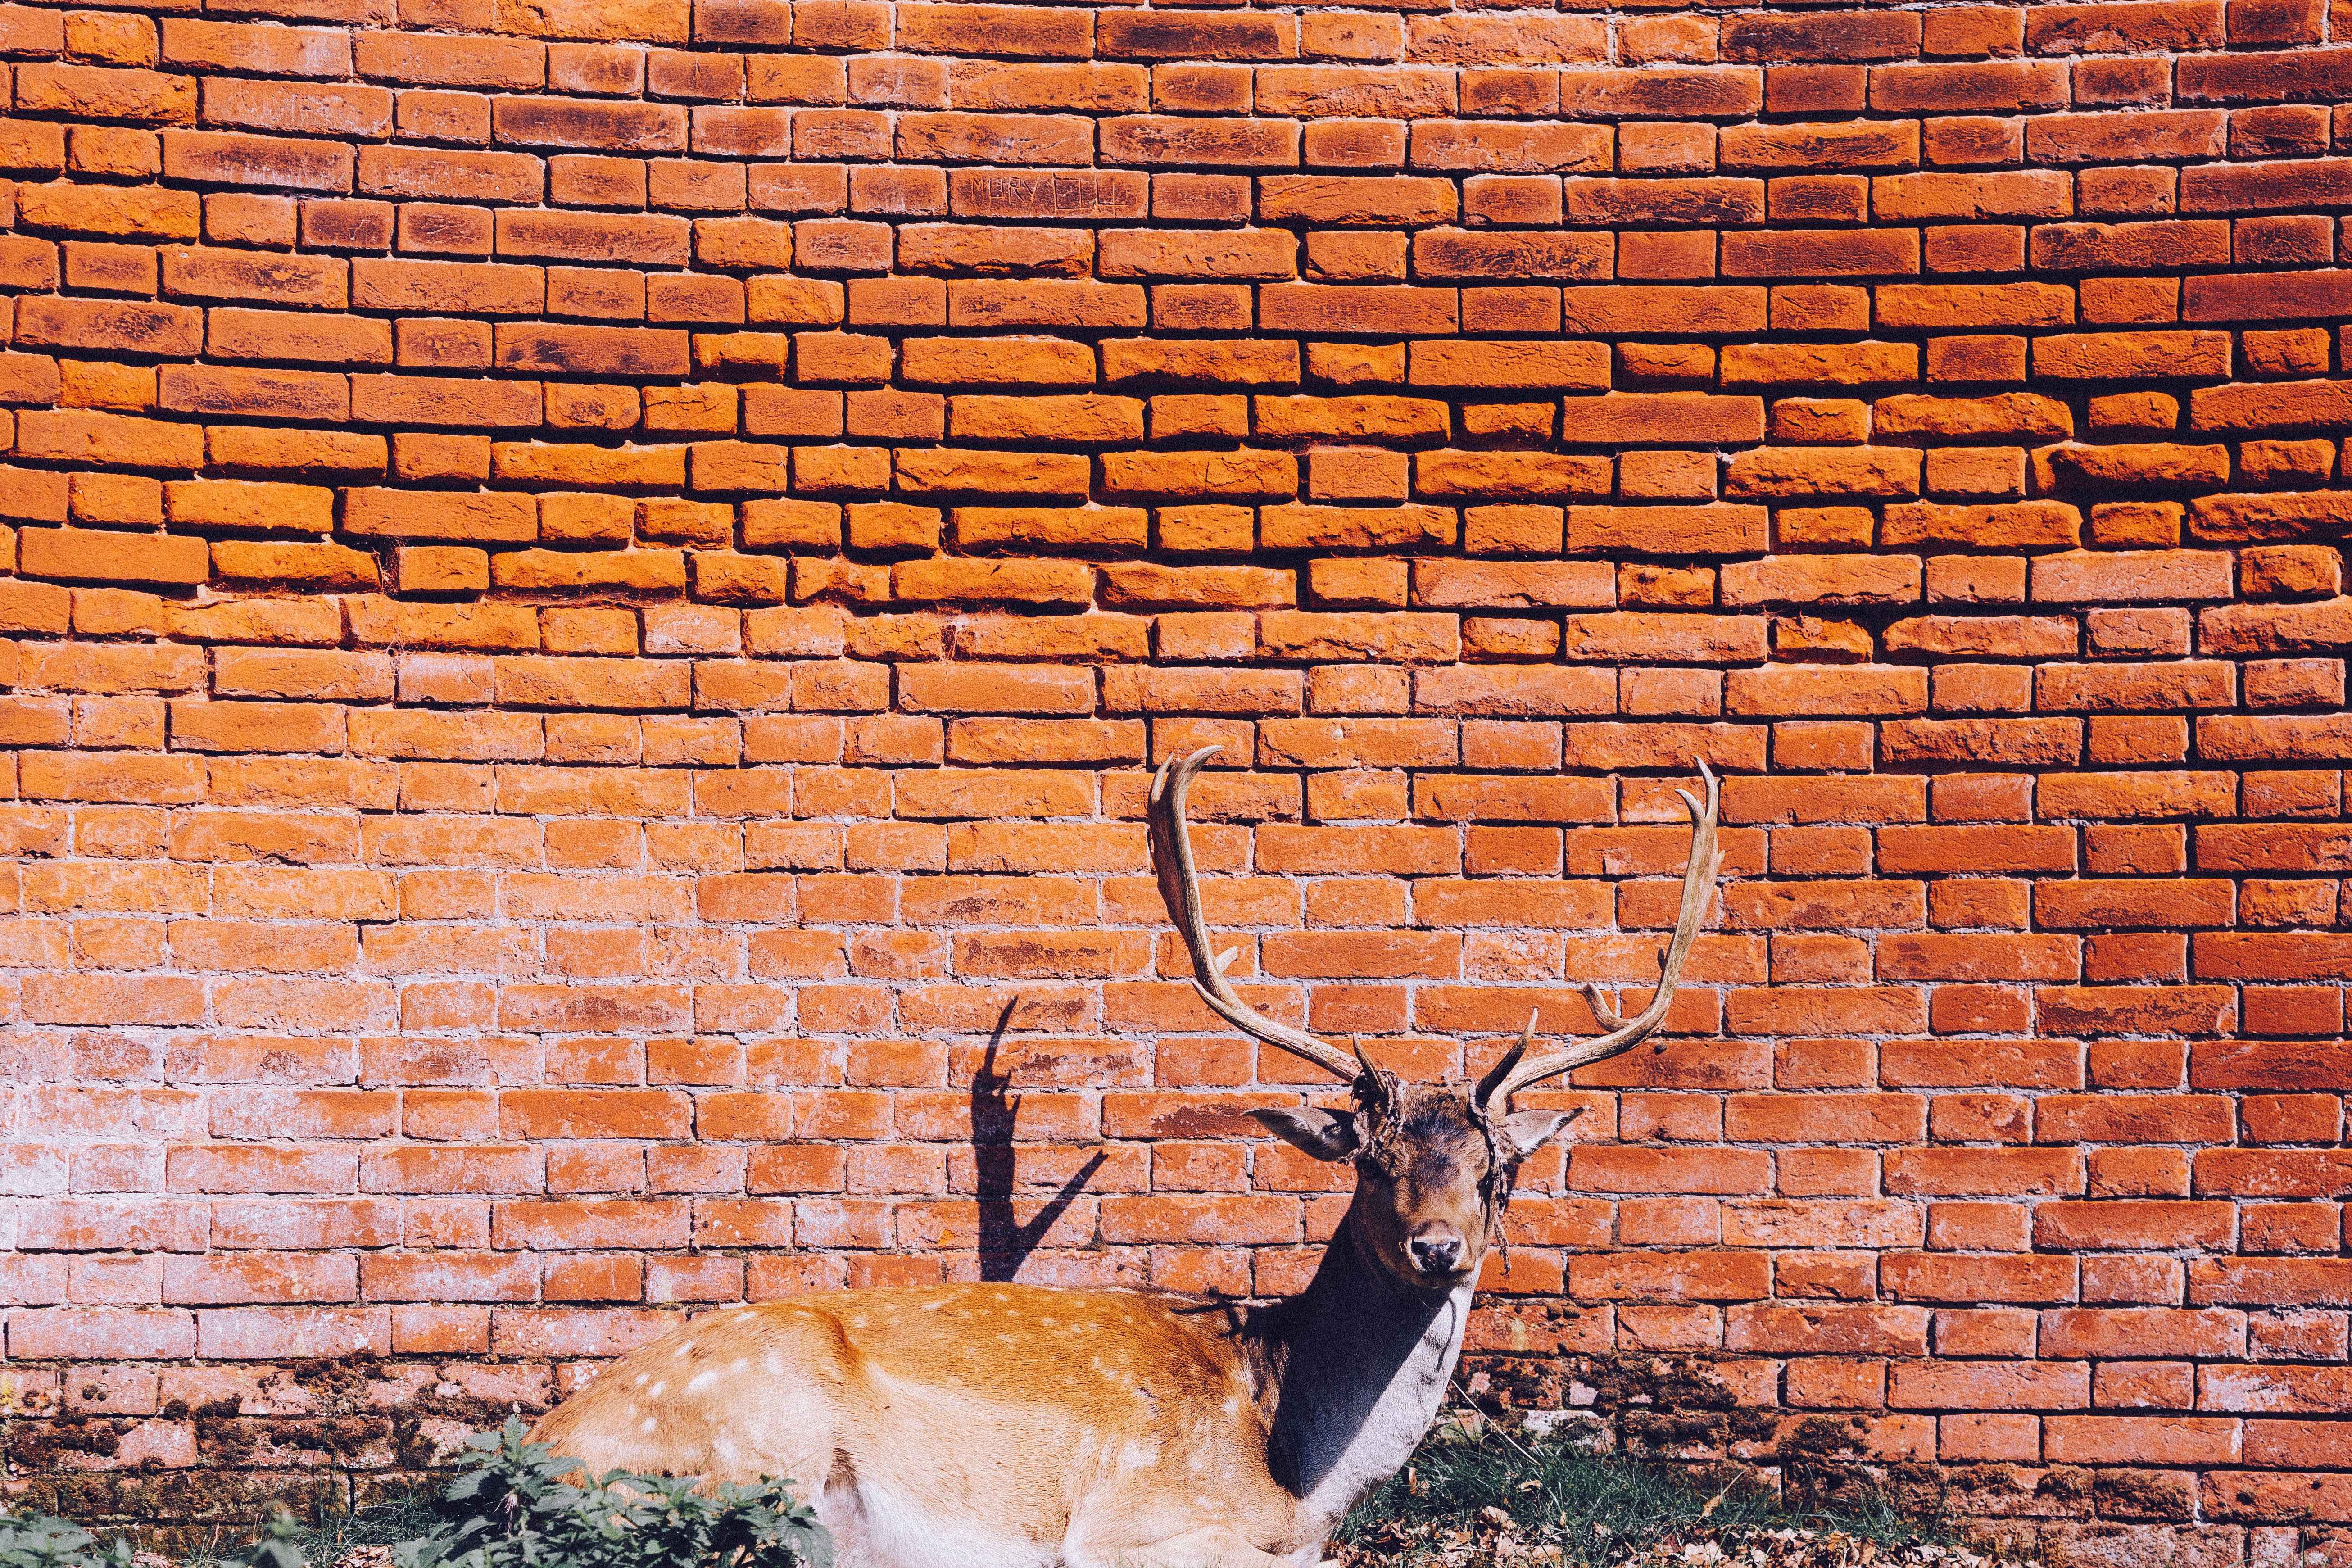
wall, deer, stag, brick, fauna, bricks, antlers, brickwork, wall of bricks